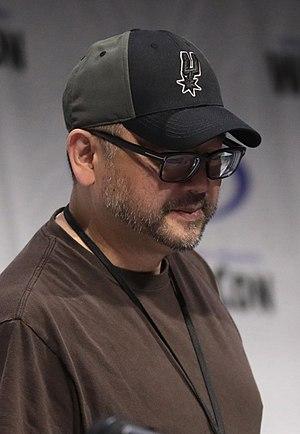
Sam Liu est un directeur de l'animation, dessinateur et concepteur de personnages sino-américain. Il est surtout connu pour avoir réalisé des films d'animation de superhéros de Marvel Entertainment et Warner Bros. Animation. Son compte des films tels All-Star Superman, Superman/Batman : Ennemis publics, Hulk Vs, Planet Hulk, Thor: Son of Asgard. Il a également co-réalisé avec Lauren Montgomery certaines œuvres telles Justice League: Crisis on Two Earths et Batman:Year One. Enfin, Liu a été concepteur de personnages pour Superman/Batman : Apocalypse.